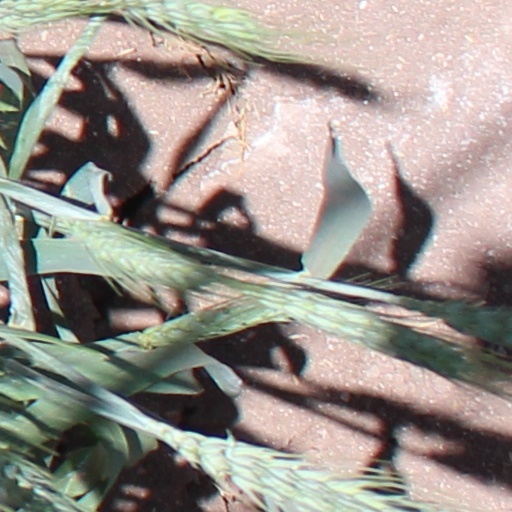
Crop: wheat